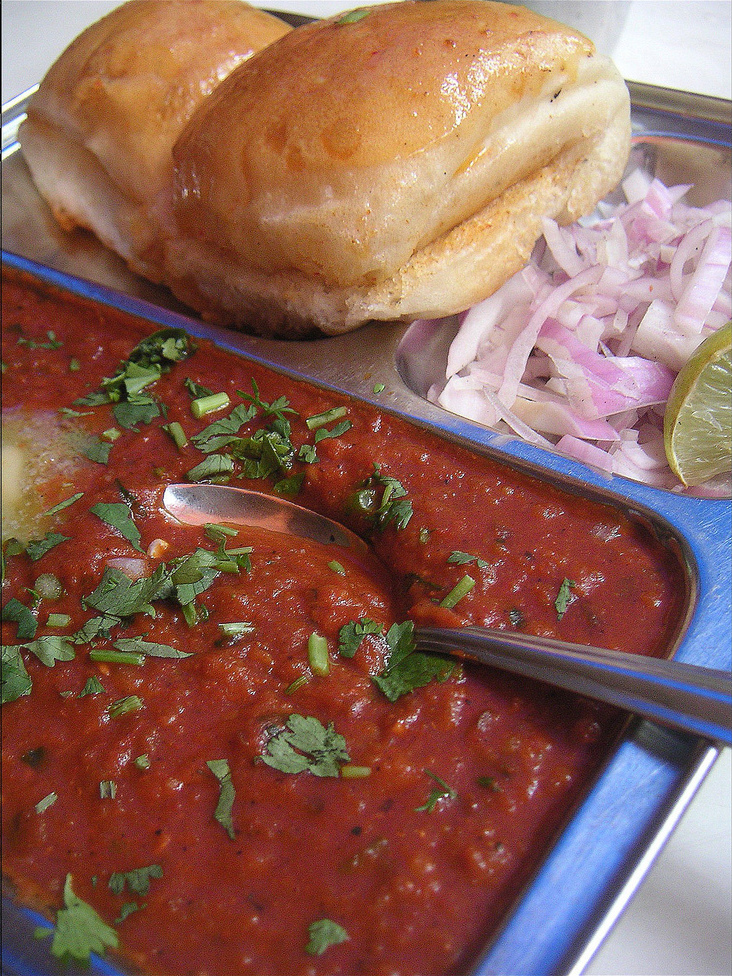
Dish: pav_bhaji